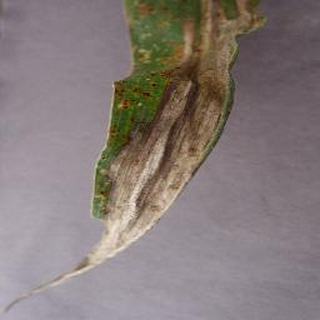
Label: corn_northern_leaf_blight